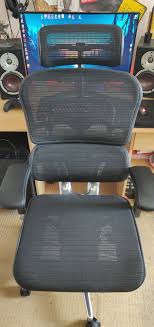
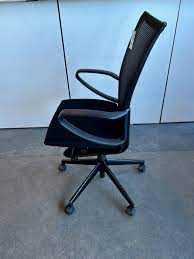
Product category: items_chair
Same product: no